Max Donner

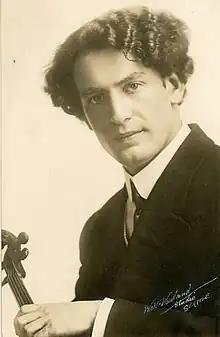
Donner in 1914

Max Donner (22 May 1883/4 – 30 May 1962) was an American violinist, composer, conductor, and teacher of violin, chamber music, and composition.